Twiggy

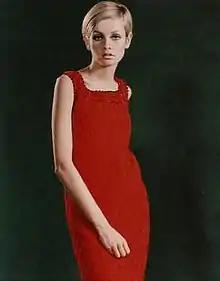
Twiggy in 1967, at the height of her early modelling career, showing the look that made her famous

Twiggy arrived in New York in March 1967 at Kennedy Airport, an event covered by the press. "The New Yorker", "Life" and "Newsweek" reported on the Twiggy "phenomenon" in 1967, with the "New Yorker" devoting nearly 100 pages to the subject." That year she became an international sensation, modelling in France, Japan and America, and landing the cover of Paris "Vogue" in May, the cover of US "Vogue" three times, in April, July and November, and the cover of British "Vogue" in October. In 1967, an editorial on page 63 of the edition of 15 March of "Vogue" described her as an "extravaganza that makes the look of the sixties" Twiggy was, according to feminist critic Linda Delibero, "the most visible commodity Britain produced that year, and [America] generously complied with the hype, scarfing up skinny little Twiggy pens, Twiggy lunch boxes, Twiggy lashes, an assortment of Twiggy-endorsed cosmetics".